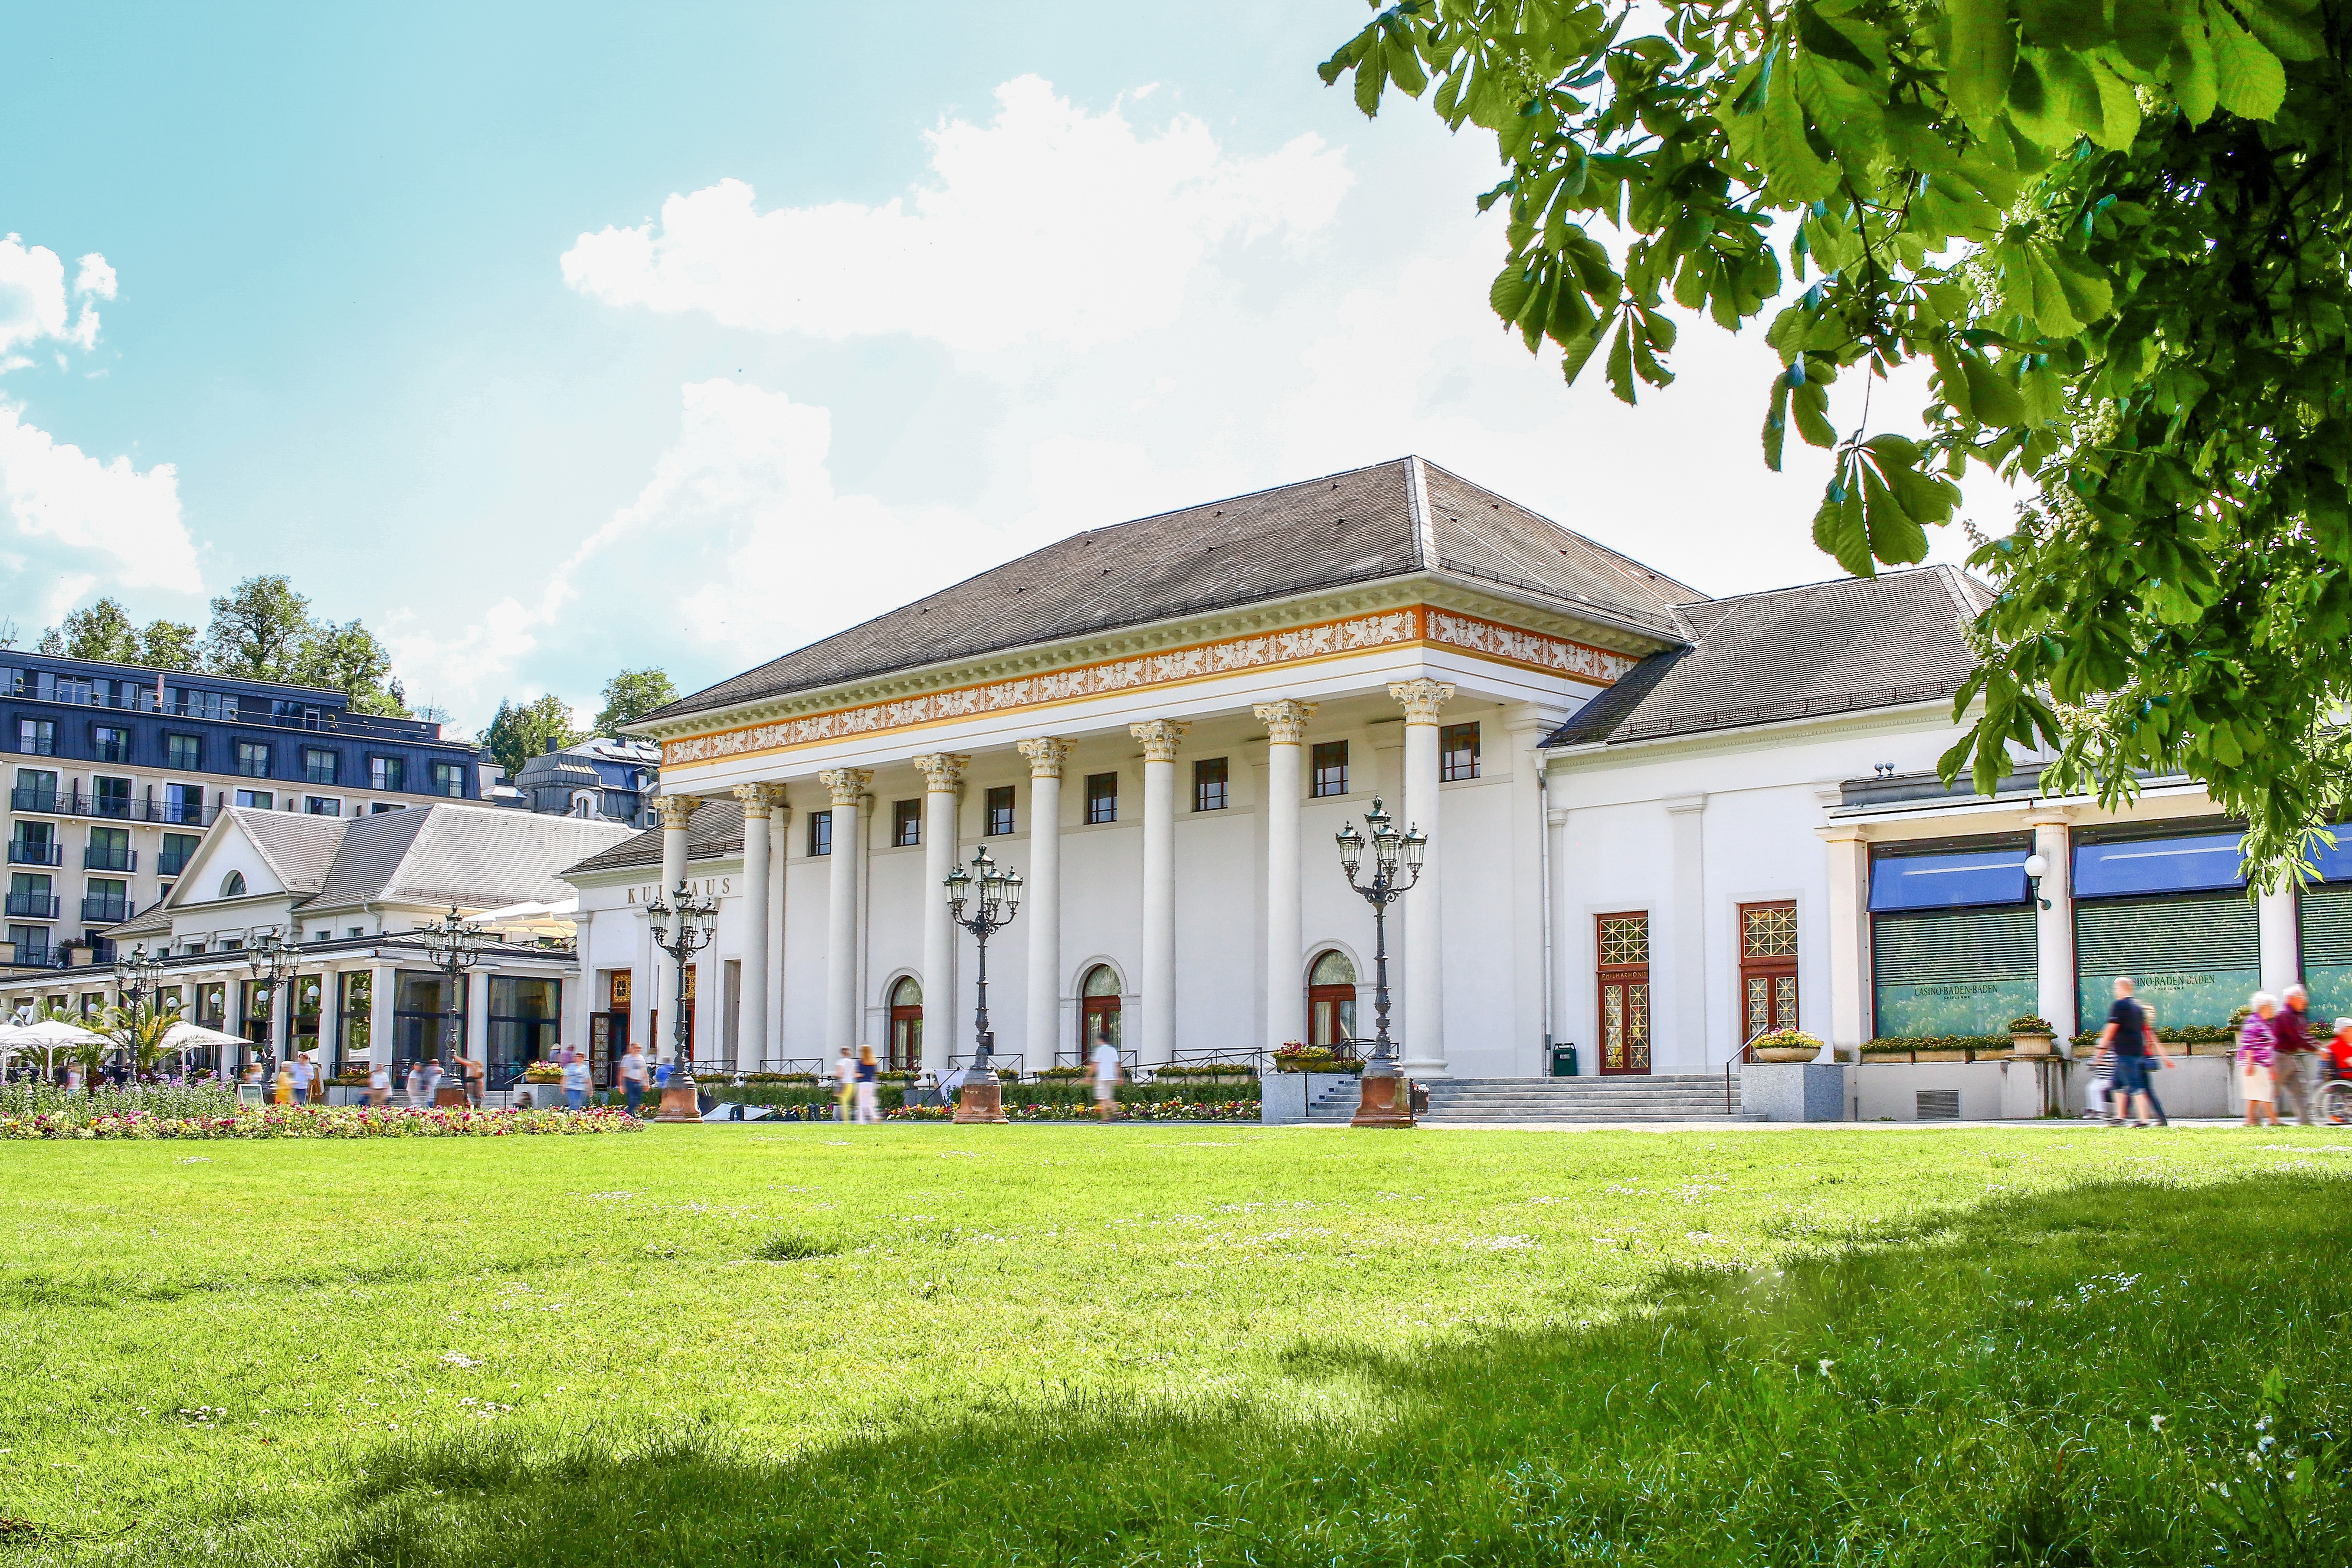
lawn, building, palace, city, home, downtown, summer, spring, tourism, kurhaus, estate, casino, gambling, poker, neighbourhood, real estate, baden baden, roulette, margravate, residenzstadt, residential area, goetheplatz